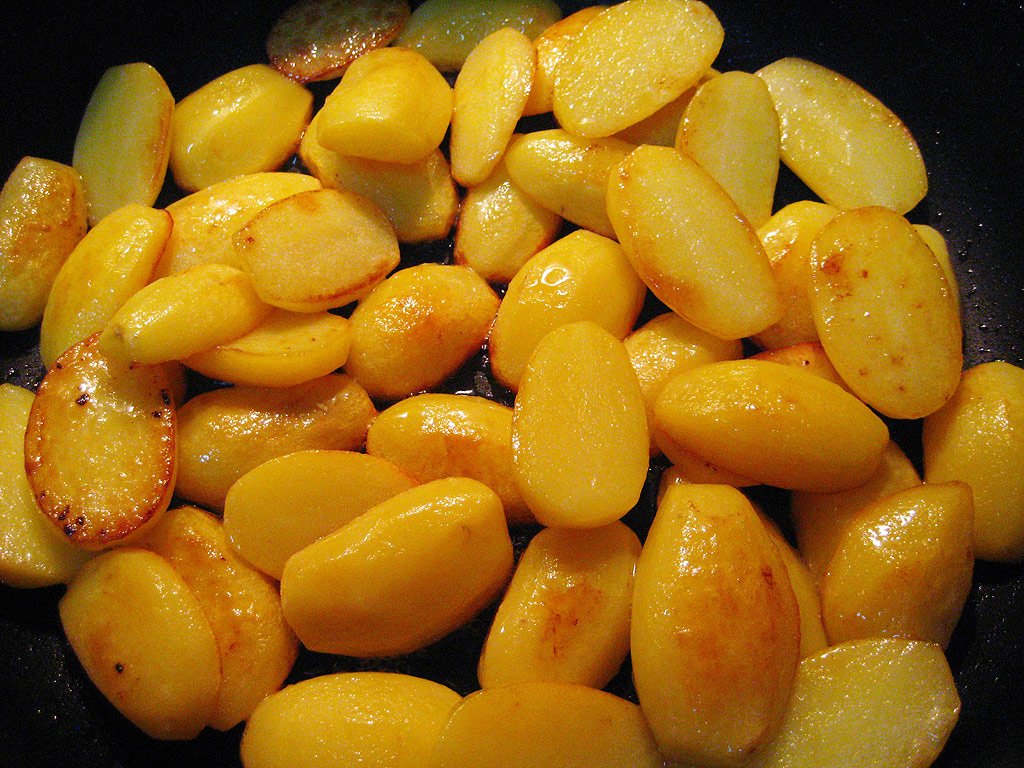
plant, fruit, dish, food, produce, vegetable, cuisine, fry, potatoes, fried potatoes, flowering plant, corn kernels, land plant